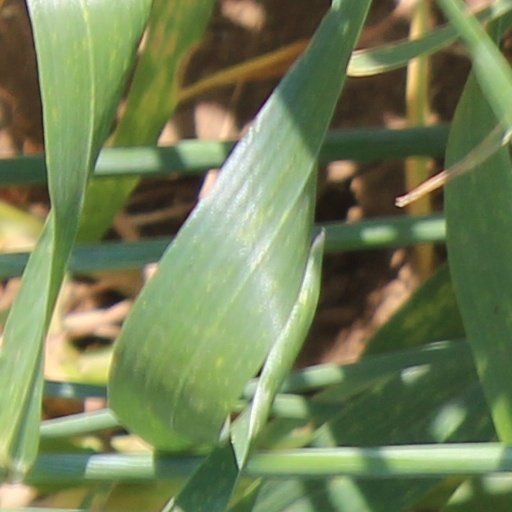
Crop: wheat